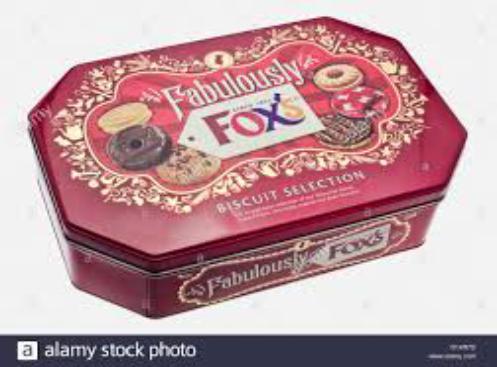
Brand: Fox's Biscuits
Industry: Food